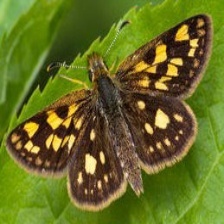
Species: CHECQUERED SKIPPER